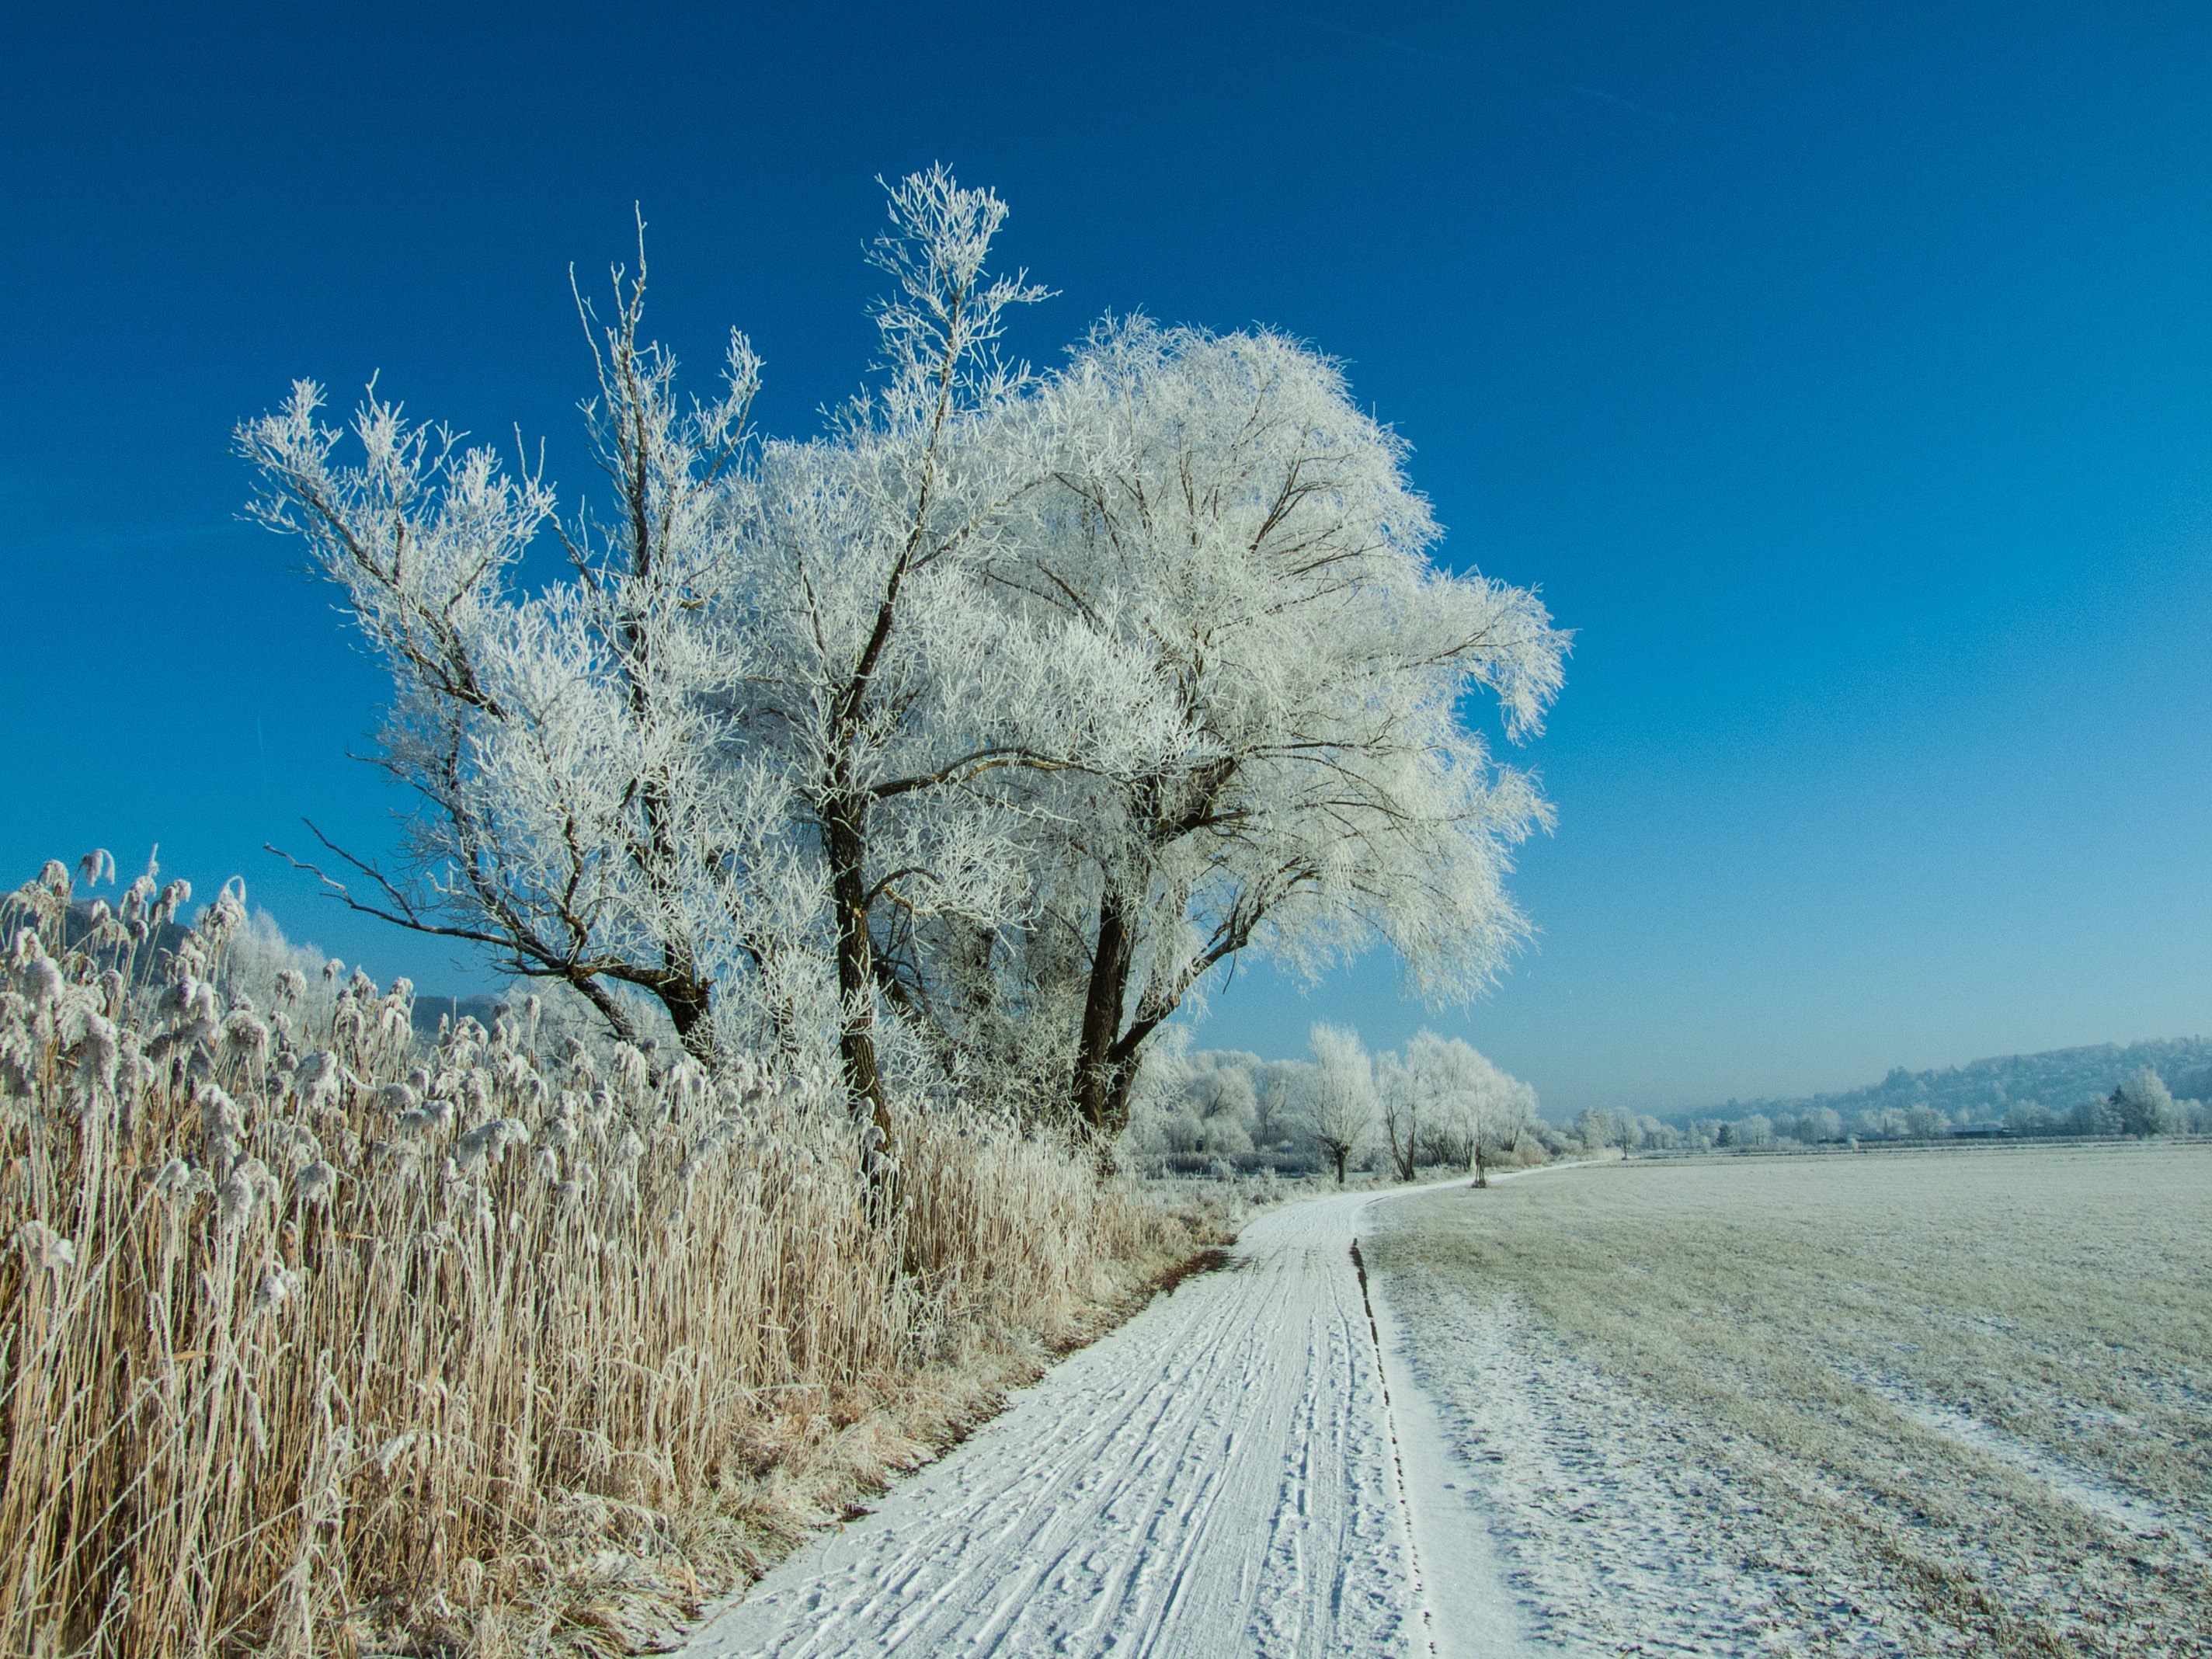
landscape, tree, nature, grass, branch, mountain, snow, winter, light, plant, white, field, flower, wind, frost, valley, ice, natural, weather, season, trees, outdoors, way, ecosystem, freezing, grass family, woody plant